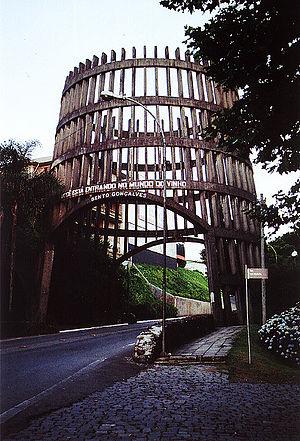
Entrée de Bento Gonçalves, ""Vous pénétrez ici dans le monde du vin"""
La viticulture au Brésil a été introduite au XVIIᵉ siècle avec l'arrivée des colons européens, portugais, italiens et allemands.